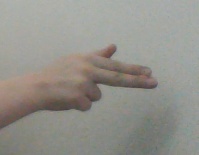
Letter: ghain